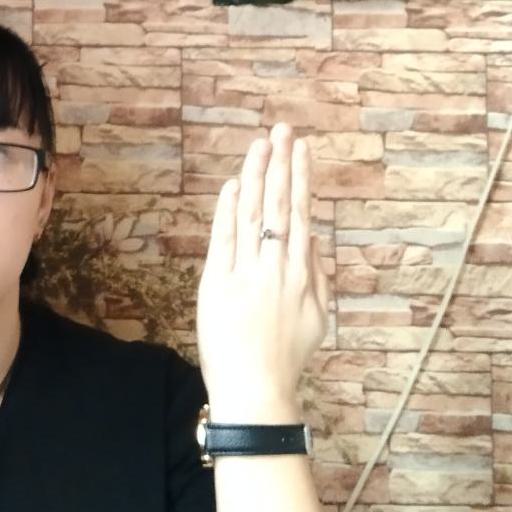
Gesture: stop_inverted